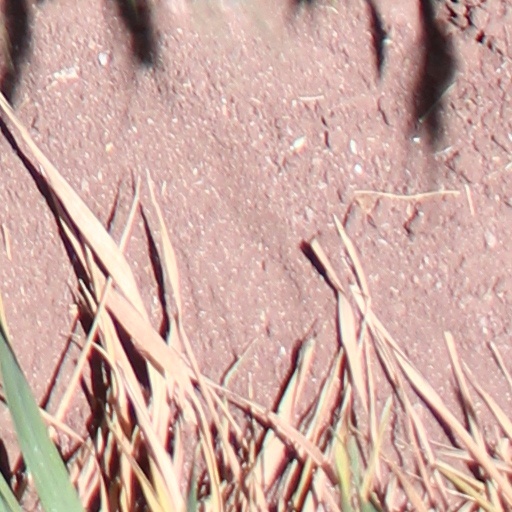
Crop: wheat